William Henry (actor)

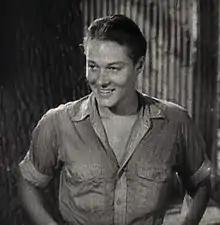
Henry in "Tarzan Escapes" (1936)

William Albert Henry (November 10, 1914 – August 10, 1982) was an American actor who worked in both films and television.